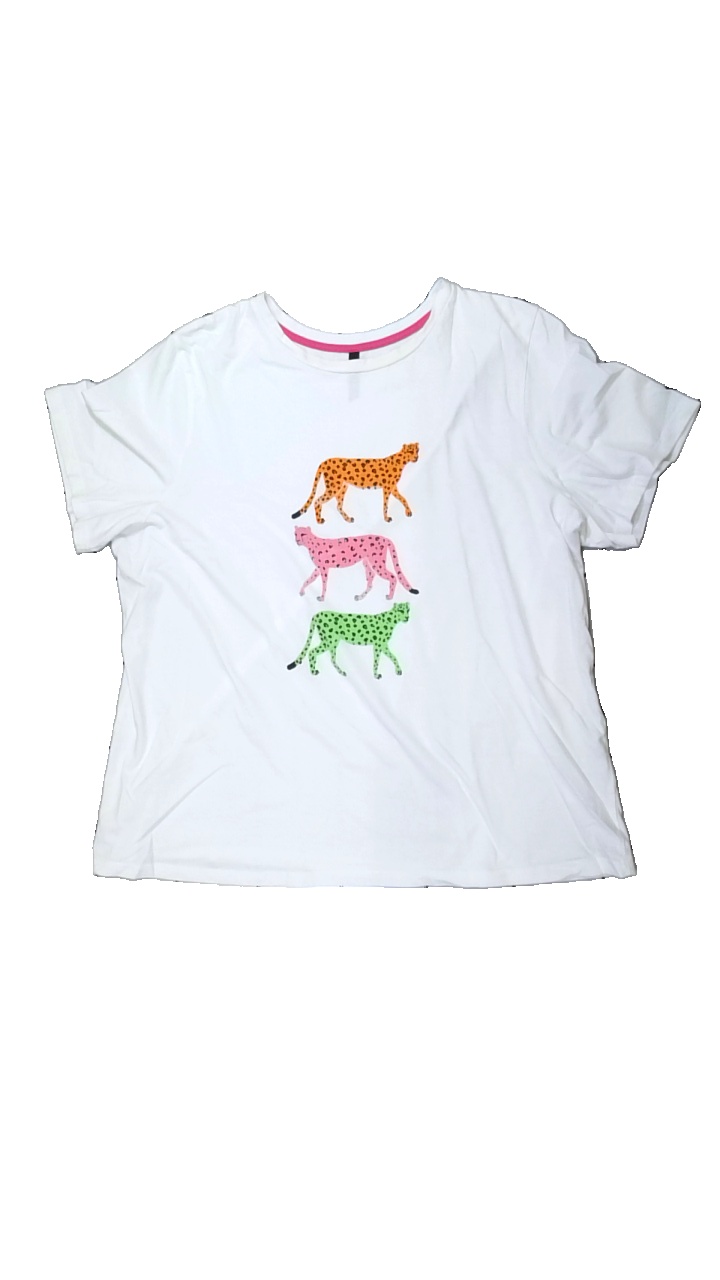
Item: T-shirt (Ladies)
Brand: Kappahl
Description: vit t-shirt med leoparder på, små fläckar fram och sned i söm
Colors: White, Orange, Pink, Multicolor
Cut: Regular
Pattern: Animal print
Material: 100% cotton
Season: All
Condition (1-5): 3
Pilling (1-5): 3
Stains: Minor
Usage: Export
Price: <50